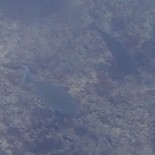
Naso unicornis (Bluespine Unicornfish)